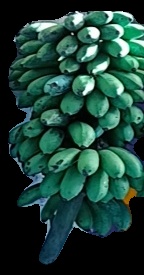
Variety: rasbale
Grade: grade2